Hyenville

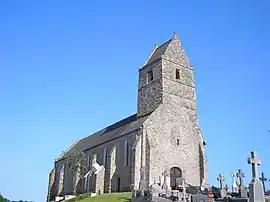
The church of Saint-Patrice

Hyenville is a former commune in the Manche department in north-western France. On 1 January 2016, it was merged into the commune of Quettreville-sur-Sienne. Its population was 364 in 2022.